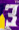
Number: 3